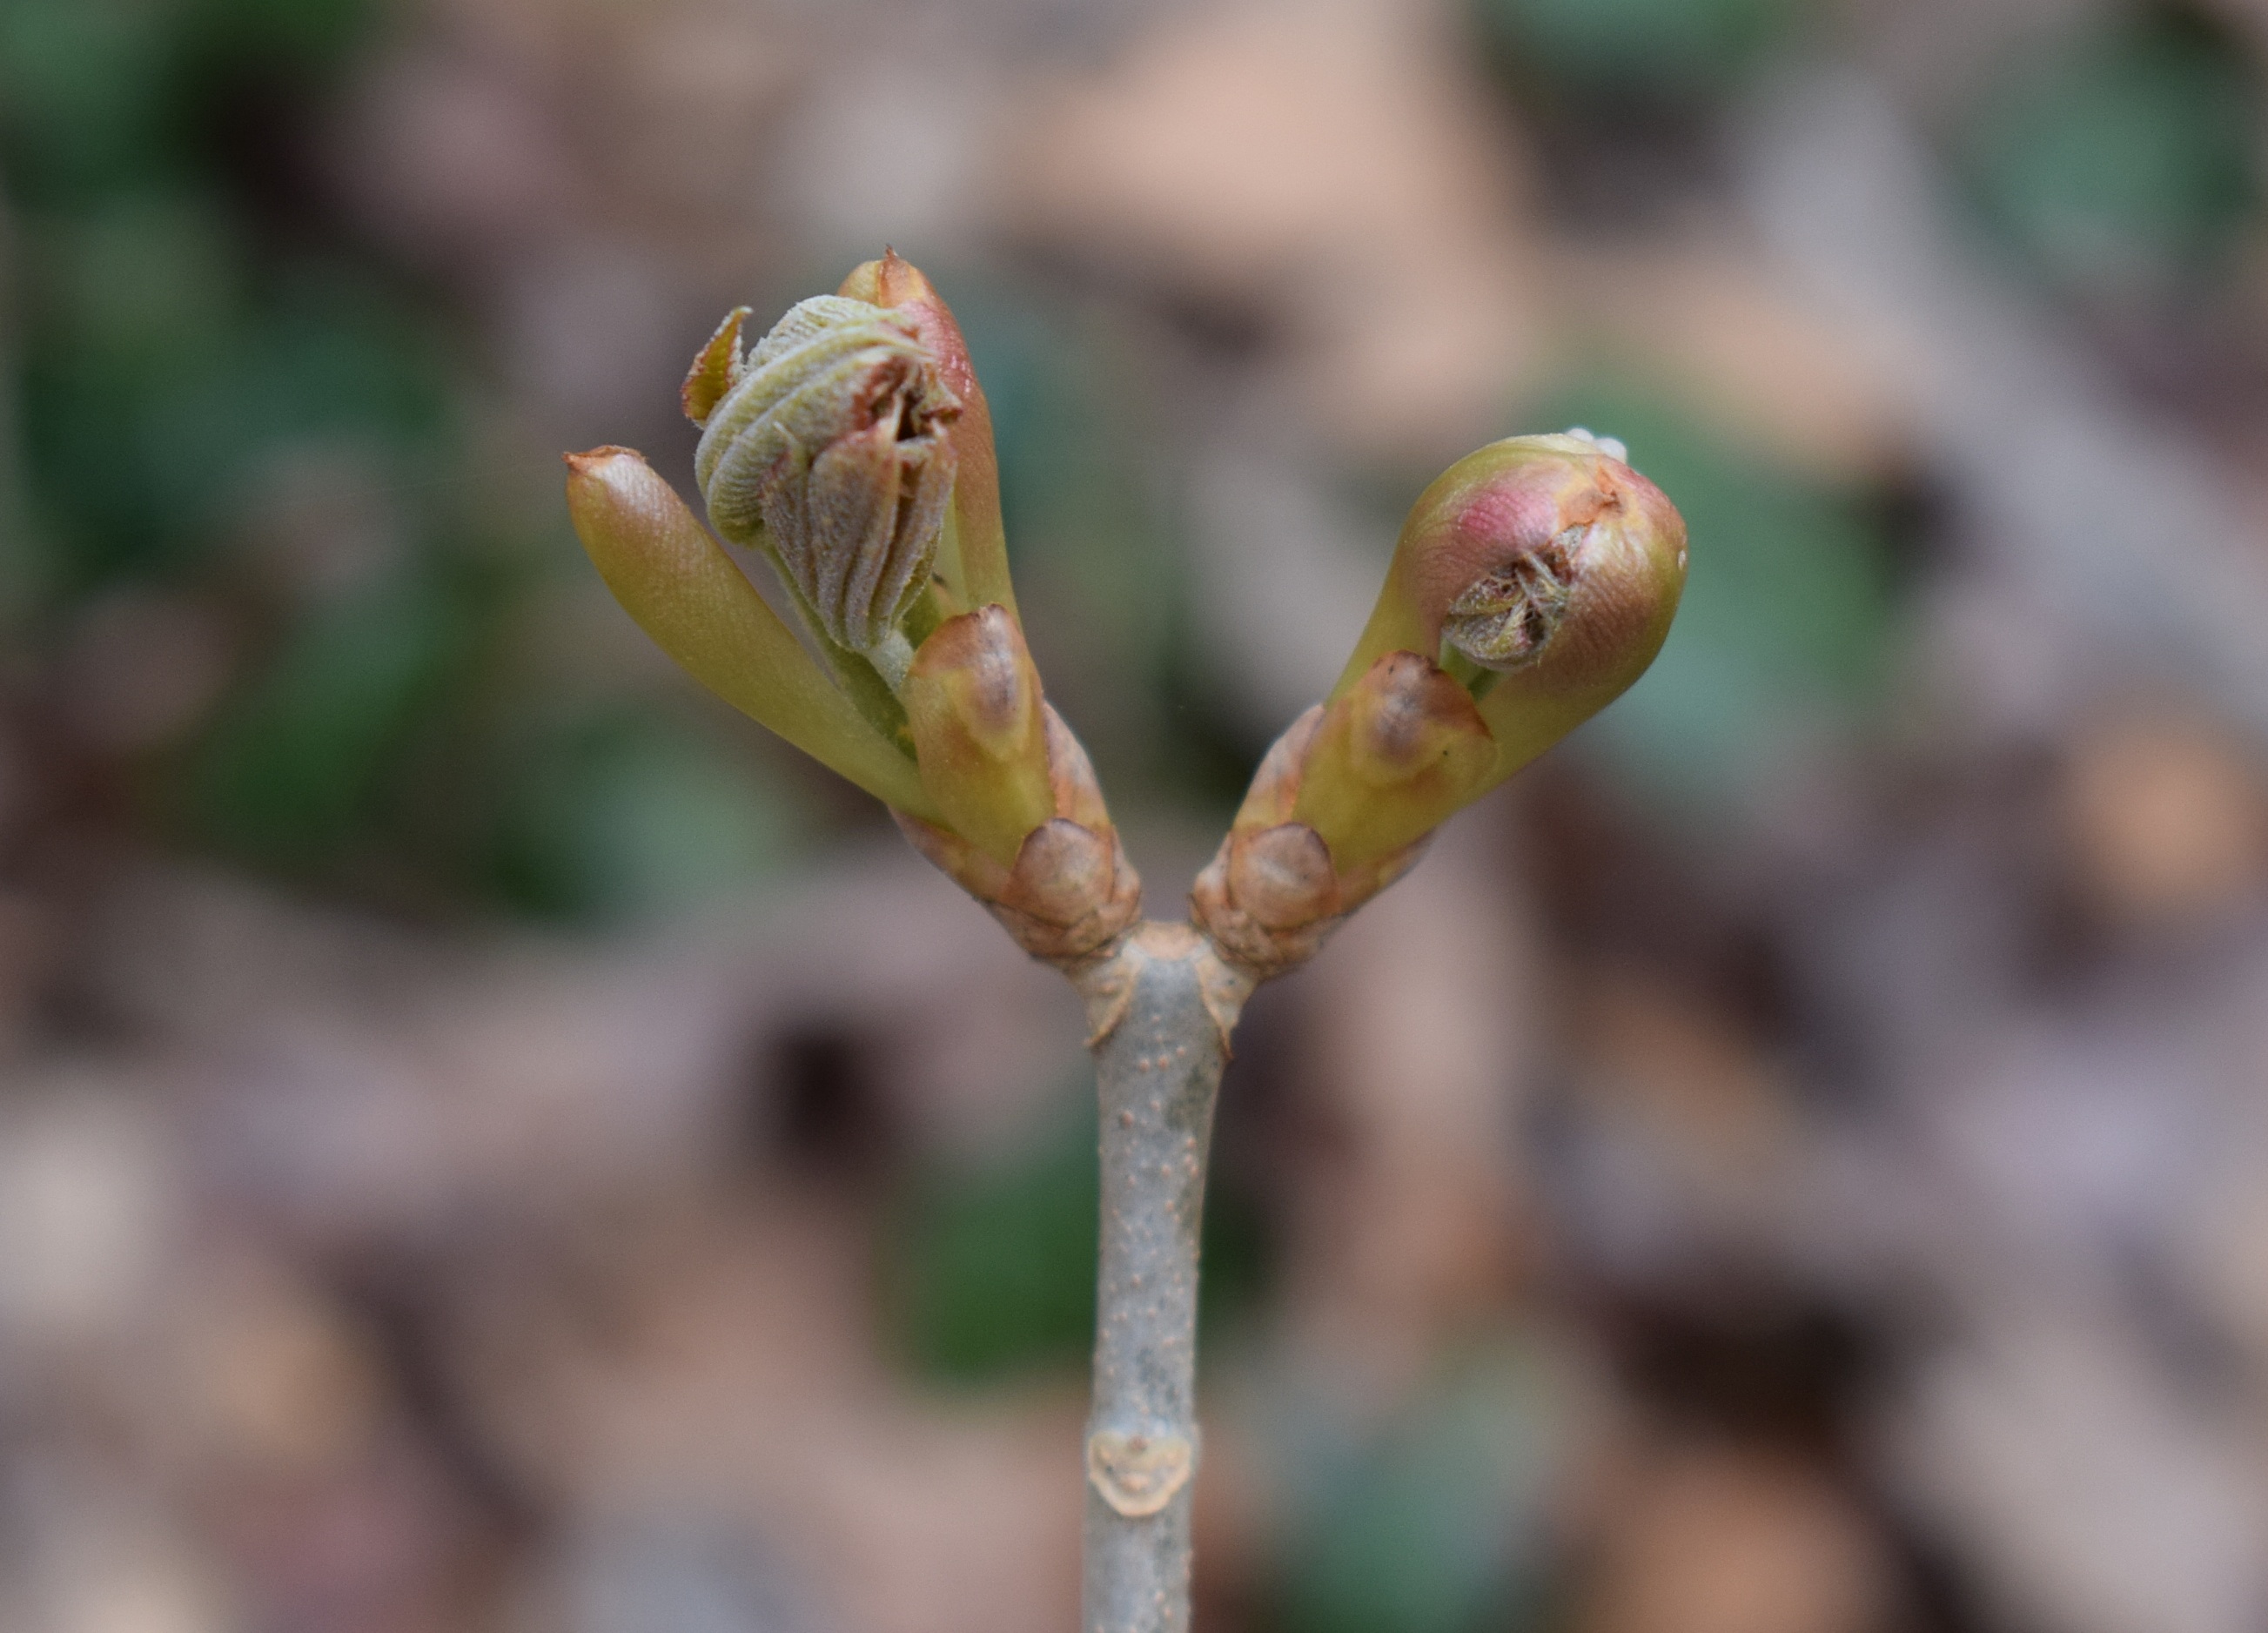
tree, nature, branch, blossom, plant, photography, leaf, flower, wildlife, spring, green, produce, autumn, botany, garden, flora, fauna, wildflower, close up, leaves, shrub, growing, bud, chestnut, macro photography, flowering plant, plant stem, land plant, thorns spines and prickles, japanese chestnut leaves opening